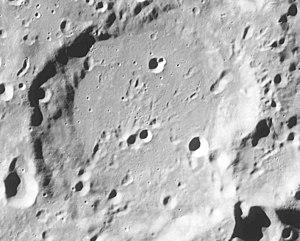
Pingré est un cratère lunaire situé sur la face visible de la Lune dans l'hémisphère sud. Il se trouve au nord-ouest du grand cratère Bailly et au nord-est du cratère Pilâtre. Le cratère Pingré, situé sur le côté visible de la Lune, est sujet aux librations de celle-ci et apparaît et disparait selon l'oscillation de la Lune. Le rebord extérieur de ce cratère est usé par les impacts ultérieurs, tout comme les cratères Pilâtre et Bailly.